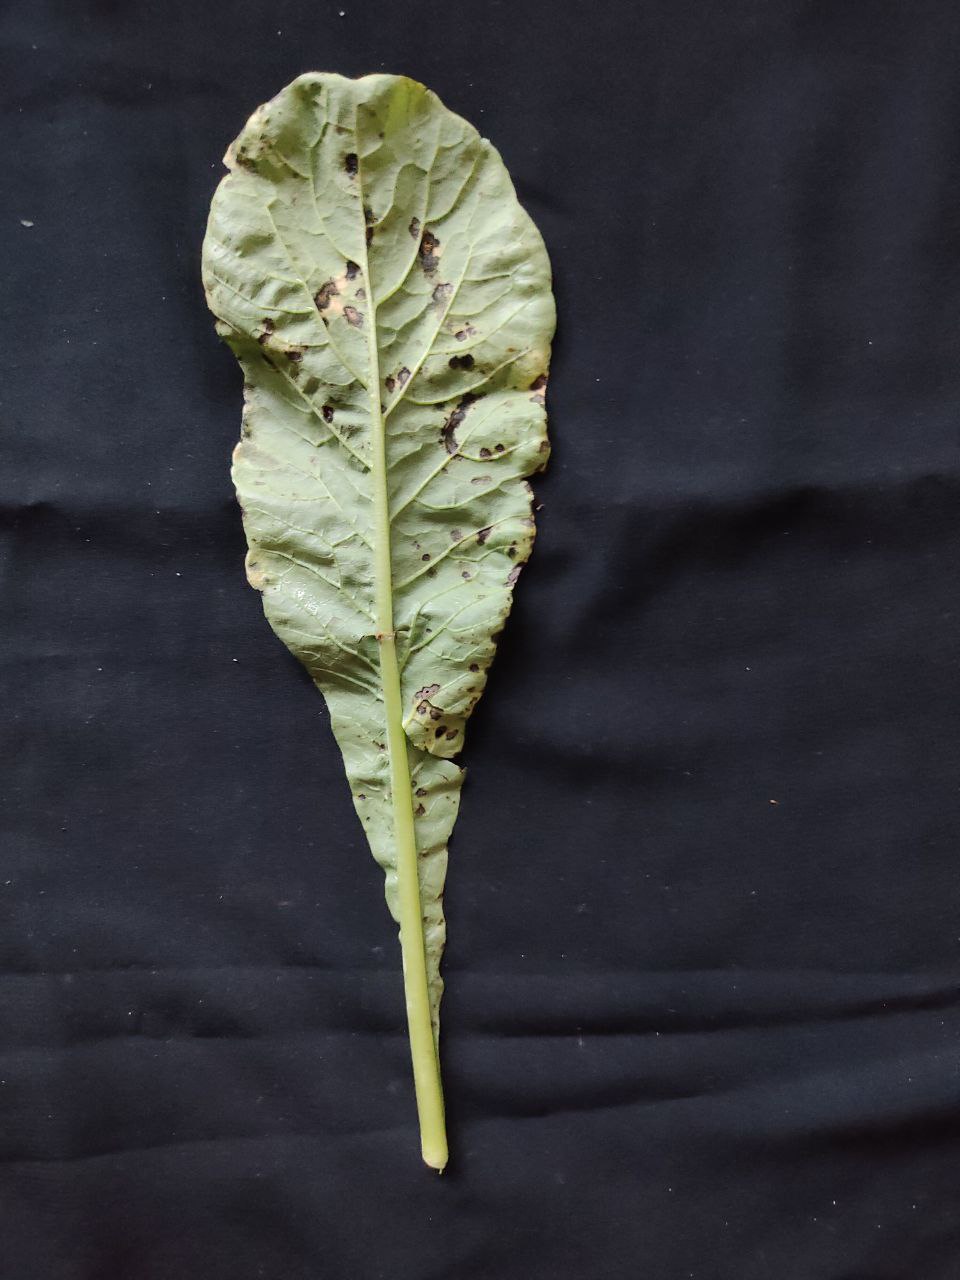
Label: Black leaf spot